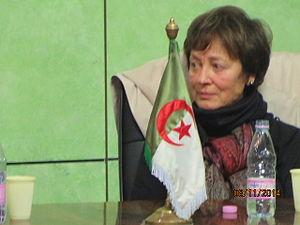
Houria Aichi lors de sa vente dédicace
L'Aurès est une région en partie montagneuse située dans le Nord-Est de l'Algérie, caractérisée à la fois par sa riche histoire, son relief en partie montagneux et par son peuplement traditionnel, le groupe berbère des Chaouis.
La musique dans les Aurès est représentée par plusieurs styles diversifiés dans les régions des Aurès en plusieurs langues chaoui, Arabe algérien, français et anglais, elle comprend la musique chaoui typique du terroir aurassien.
La culture et l’art dans les Aurès sont diversifiées. L’Aurès est un vaste territoire de l'Algérie, plusieurs activités artisanales sont organisées pour représenter le terroir de certaines régions et Wilayas de l'Est de l'Algérie. Plusieurs artistes des Aurès participent soit aux festivités organisées ou aux expositions à travers le pays.